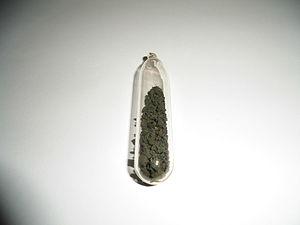
Les actinides sont une famille du tableau périodique comprenant les 15 éléments chimiques allant de l'actinium au lawrencium. Ces métaux lourds tirent leur nom de l'actinium, premier de la famille, en raison de leurs propriétés chimiques apparentées. On les désigne parfois sous le symbole chimique collectif An, qui représente alors n'importe quel actinide. Ce sont tous des éléments du bloc f, hormis le lawrencium, qui appartient au bloc d. Contrairement aux lanthanides, qui appartiennent également au bloc f, les actinides présentent un nombre de valences sensiblement plus variable. Ils ont tous un rayon atomique et un rayon ionique élevés, et leurs propriétés physiques sont particulièrement diversifiées. Ainsi, alors que les actinides de numéro atomique élevé se comportent chimiquement comme des lanthanides, ceux du début de la famille, allant du thorium au neptunium, ont une chimie évoquant par certains aspects celle des métaux de transition.
Le yellowcake est un concentré d'uranium auparavant sous forme de diuranate de sodium, solide jaune Na₂U₂O₇, puis plus récemment d'octaoxyde de triuranium U₃O₈. C'est pourquoi dans les échanges boursiers cette matière première est maintenant nommée U3O8.
L'octaoxyde de triuranium, également appelé octooxyde de triuranium ou octoxyde de triuranium, est le composé chimique de formule brute U₃O₈, dans lequel l'uranium est formellement à l'état d'oxydation +4 et +6 — ce qu'on pourrait représenter idéalement par UO₂·2UO₃. C'est un solide inodore de couleur vert olive à noir, constituant l'essentiel du yellowcake. U₃O₈ existe à l'état naturel dans la pechblende.